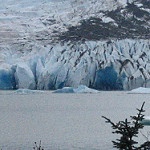
Label: glacier